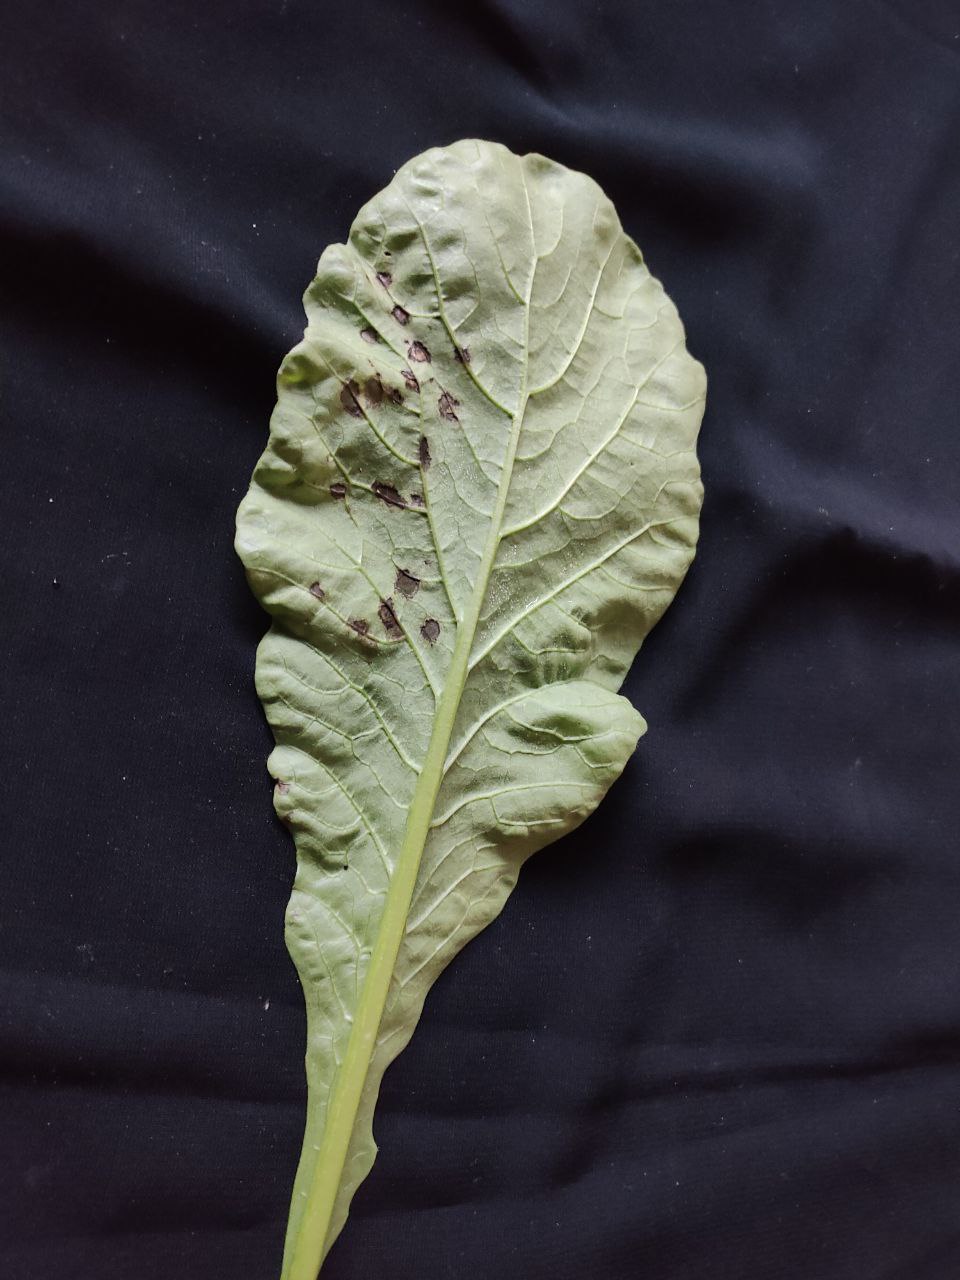
Label: Black leaf spot